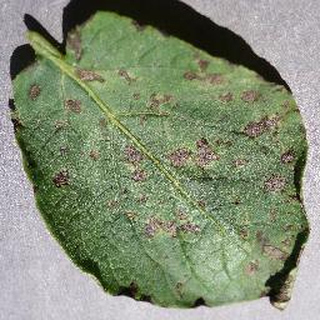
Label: potato_early_blight